Joel Day

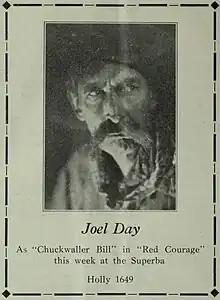
Joel Day in "Red Courage".

Joel Day was an American actor and artist who worked during the silent film era.